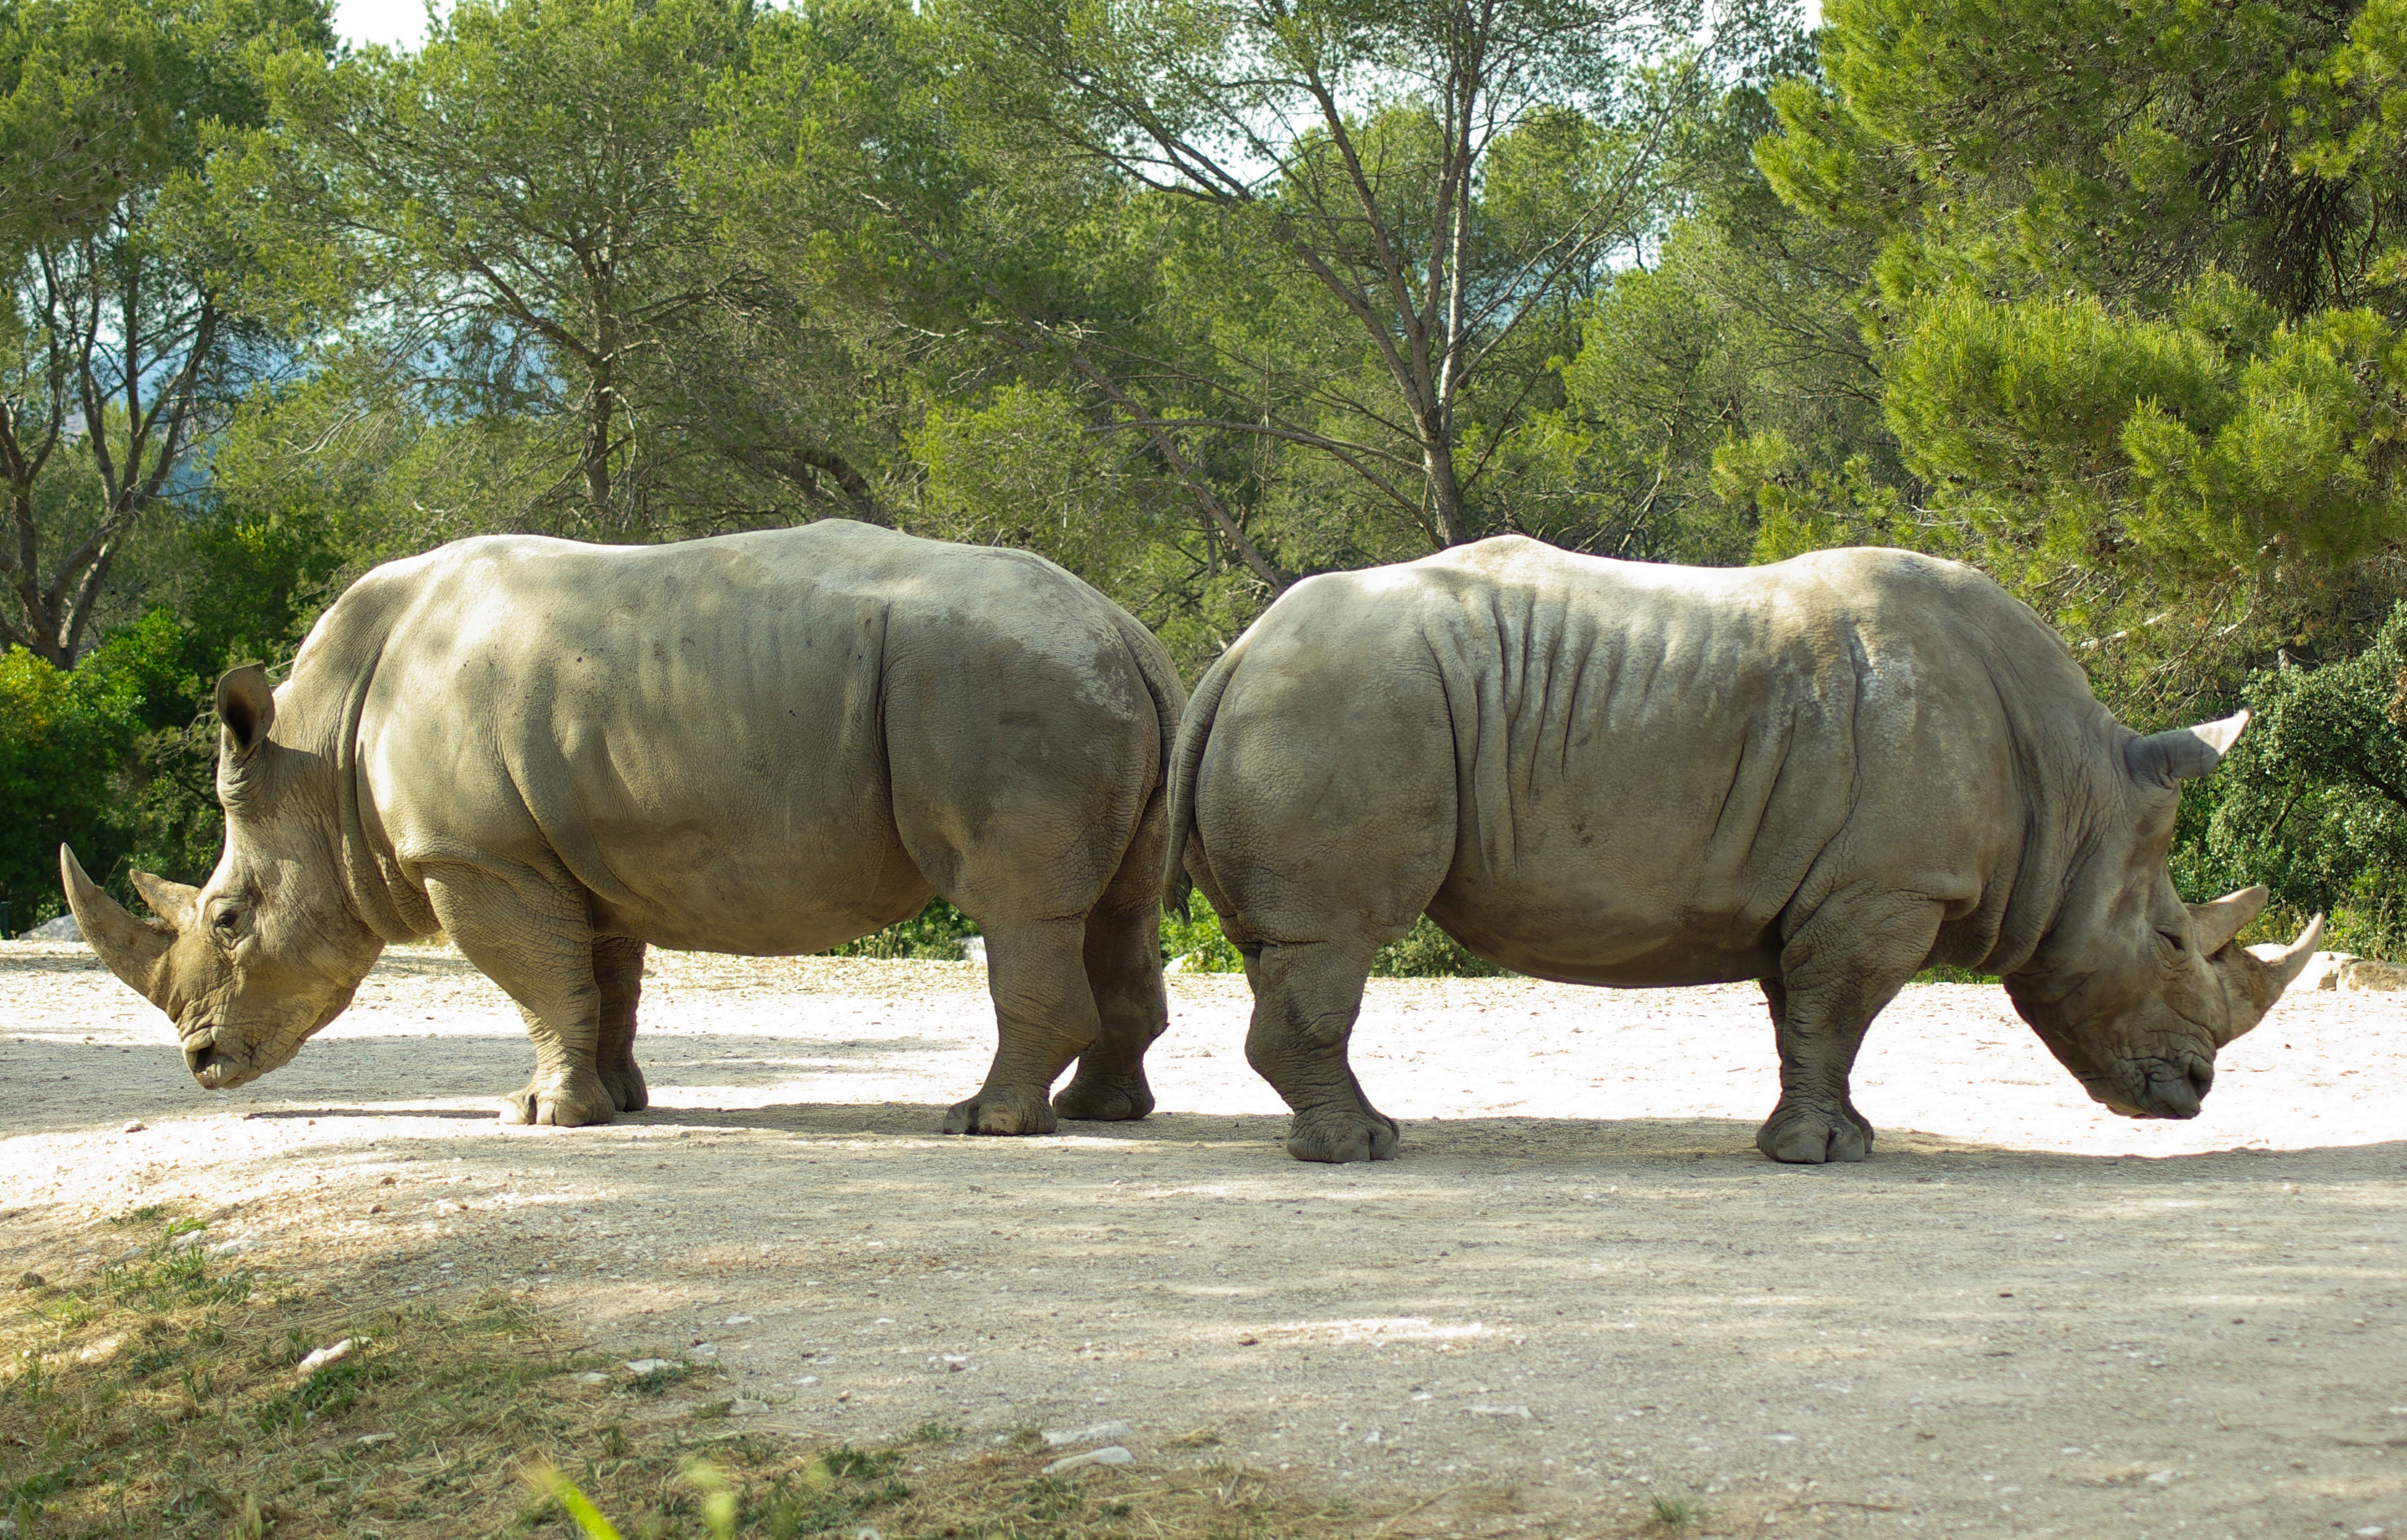
adventure, recreation, wildlife, zoo, mammal, fauna, wild animal, rhinoceros, horns, safari, opposition, outdoor recreation